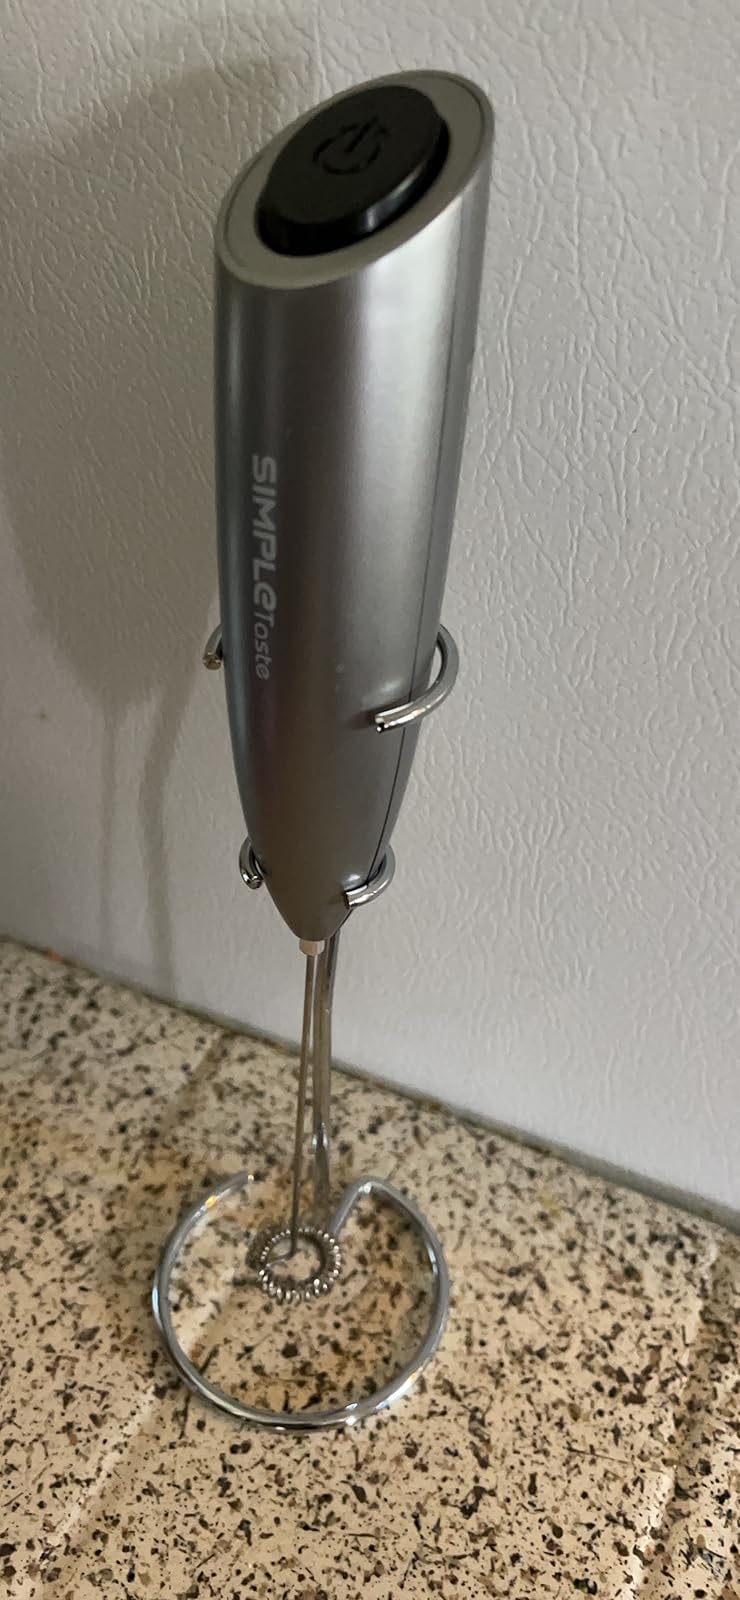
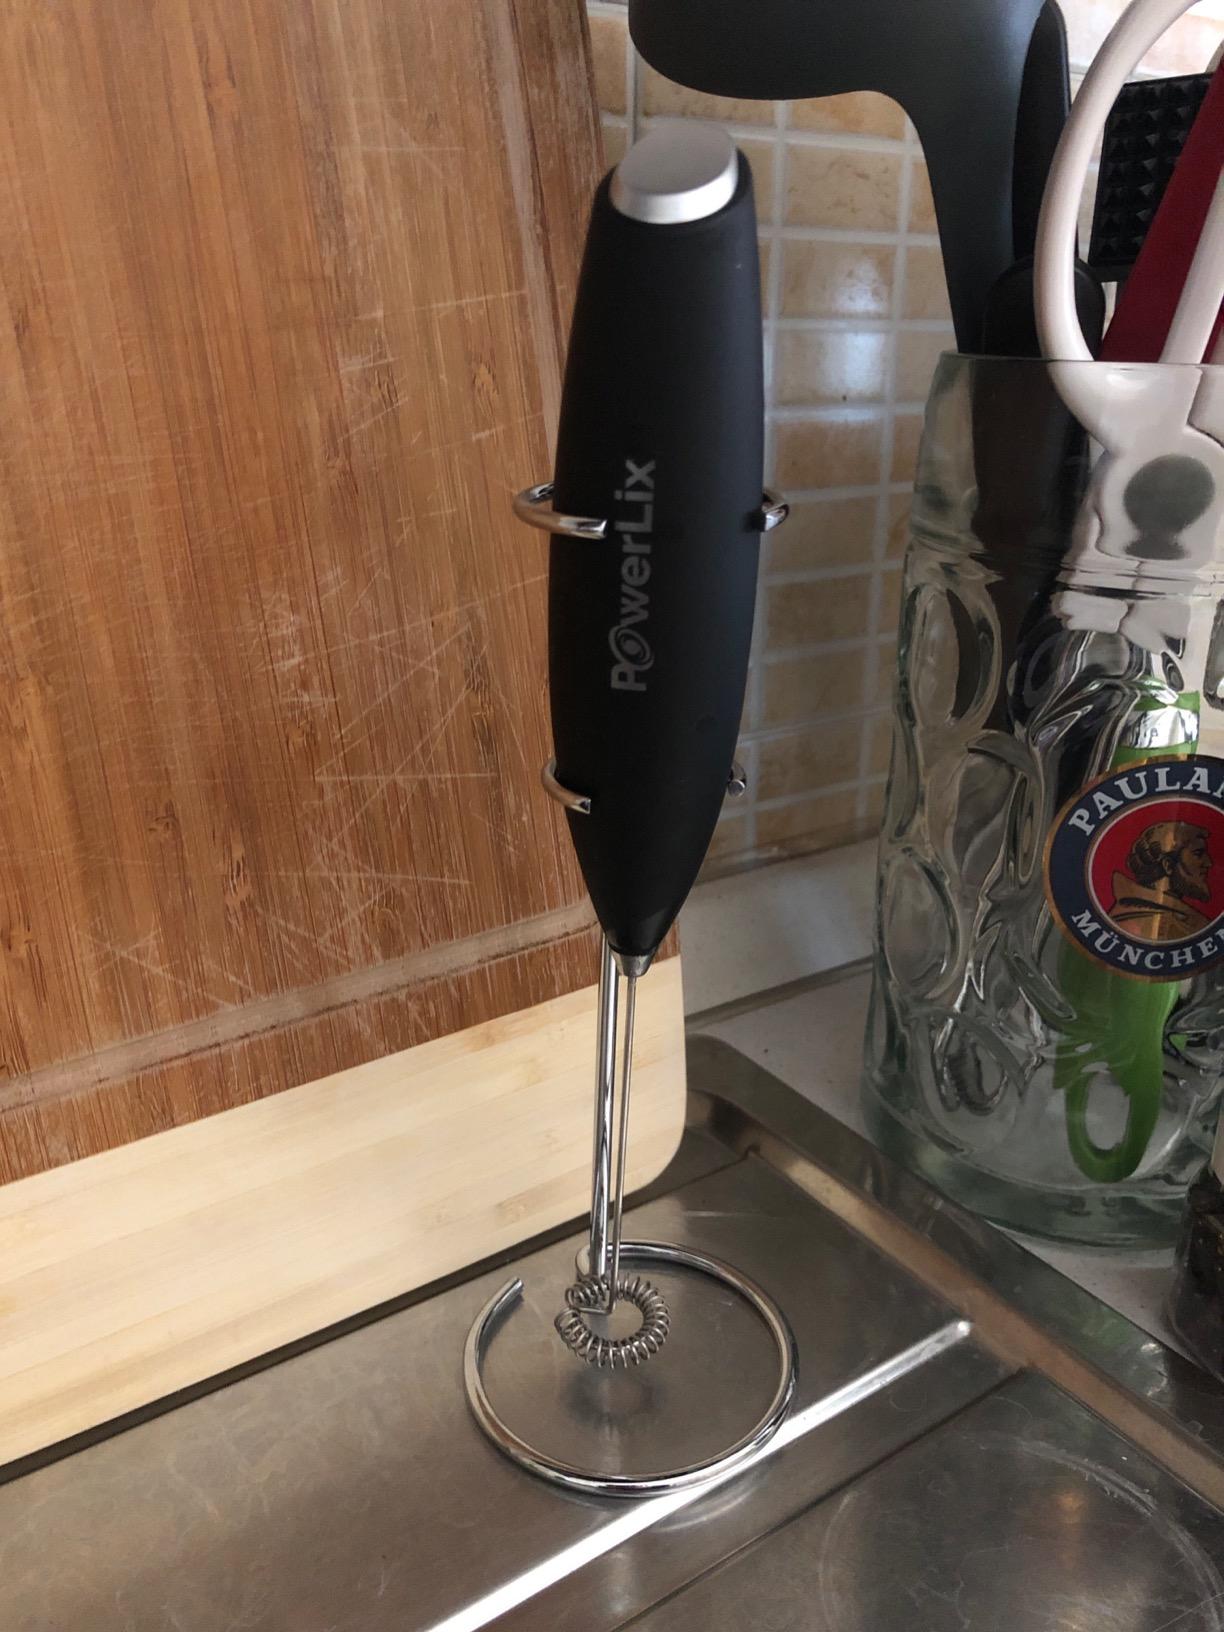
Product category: items_mixer
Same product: no